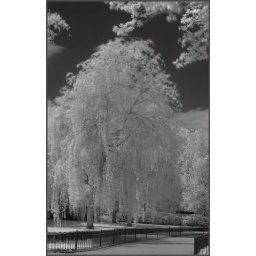
A tree in Lilford park, Leigh shot through an infra red filter.